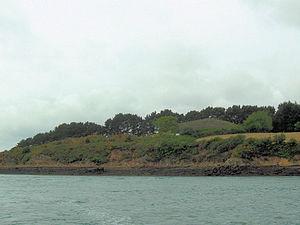
Le cairn de Gavrinis est un monument mégalithique situé sur l'île de Gavrinis dépendant de la commune morbihannaise de Larmor-Baden.